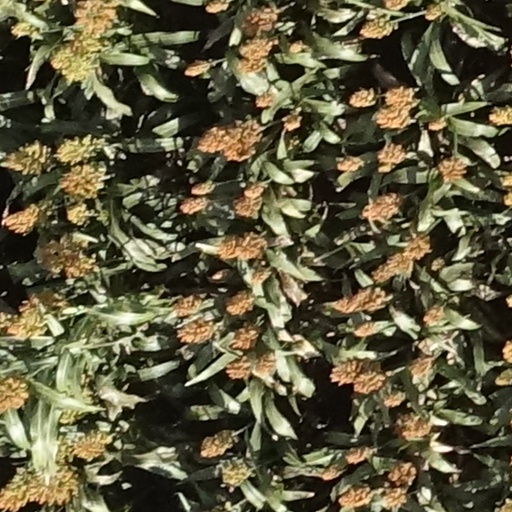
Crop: sorghum